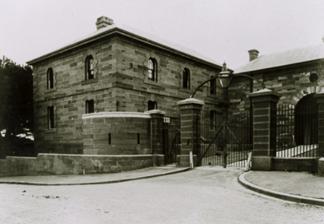
Building: Maitland Gaol
Country: Australia
Year built: 1848
Former prison in East Maitland, New South Wales, Australia Old Maitland Gaol The former Maitland Gaol and Governor's Hous Former Maitland Gaol Location in New South Wales Location John Street, East Maitland , New South Wales , Australia Coordinates 32°44′42″S 151°35′23″E / 32.74500°S 151.58972°E / -32.74500; 151.58972 Status Temporarily Closed(Museum) Security class Maximum security Capacity 174, but has reached 400+ Opened 1848 Closed 31 January 1998 ( 1998-01-31 ) after 147–148 years) Former name Maitland Gaol, Maitland Correctional Centre City Maitland City Council State/province New South Wales Country Australia Building details Former names Maitland Correctional Centre General information Construction started 1826 Completed 1875 Technical details Material Stone Design and construction Architect(s) Mortimer Lewis (1844–48) James Barnet (1851–75) Architecture firm Colonial Architect of New South Wales Main contractor H. Brodie and A. Craig Known for Ivan Milat New South Wales Heritage Register Official name Maitland Correctional Centre Type Built Criteria a., c., e. Designated 2 April 1999 Reference no. 01296 The Old Maitland Gaol , also known as Maitland Correctional Centre , is a heritage-listed former Australian prison located in East Maitland , New South Wales . Its construction was started in 1844 and prisoners first entered the gaol in 1848. By the time of its closure, on 31 January 1998, it had become the longest continuously-run gaol in Australia. It has since been turned into a museum and was a popular tourist attraction. It is currently closed to the public indefinitely due to safety issues. It was added to the New South Wales State Heritage Register on 2 April 1999. History The gaol is in East Maitland, and this location was first used as a gaol in 1843; in the same year two prisoners were hanged there for the murder of a child. Permanent buildings were not begun until 1846 (though a foundation stone was laid in 1844), and the official opening was in December 1848. The first stage included the south-east wing, the gate lodges and the enclosing wall of the original compound, all of stone. The second stage, built 1861-73 under James Barnet, included the north-west wing, the watch towers, the warders' quarters and the governor's residence that flanked the entrance from John Street, the two-storey building that contained a chapel and a school room on the first floor and workshops on the ground floor. Flogging was in place whilst the gaol was being built. Executions were open to the public until 1861, and crowds were common. Hangings took place at the main gates and the back corner of the gaol. Sixteen men were executed at Maitland Gaol between 1849 and 1897 – all for rape or murder. There is still debate as to where some of these executions took place throughout the gaol. The last man executed at Maitland was Charles Hines in May 1897 for allegedly raping his stepdaughter; however, he claimed he was innocent until he took his last breath. In New South Wales, the last corporal punishment occurred at the Maitland Gaol – a whipping, in 1905. Construction on the eastern extension was completed in 1900. Work included perimeter walls, watch towers, women's cell range, workshops and female warders quarters. Maitland became a maximum-security prison in 1972. In 1975 inmates rioted, setting fire to the maintenance block. They used a swag of homemade weapons to attack the prison wardens , protesting about the prison system and the gaol's conditions. The infamous Darcy Dugan was blamed for inciting the riot, while 78 of the rioting inmates were transferred to other prisons. Damage resulting from the riot was estimated at A$ 100,000 . In 1977, Raymond Denning and six others escaped through an exhaust vent in the shower block. They were all back inside in two hours after a massive police sweep on the area. In 1978, a 23-year-old inmate protested for 16 hours by sitting on top of the gaol's administration building. At one stage he disappeared over the roof returning with food. Armed with a softwood stake, he waved to television and Maitland Mercury newspaper journalists. A 5.5-metre (18 ft) long tunnel was discovered in Cell 7 in C Wing in 1980. The man who informed the warden of the tunnel had his throat cut so viciously his head swung back on his shoulders. His body was hidden with a sheet of plastic painted the same colour as the floor. The tunnel was filled in with two truckloads of concrete. There were many other escape attempts but most failed; of 32 attempted escapees, 31 were recaptured. In 1993, a block of modern prison cells was built above the kitchens, designed to house only the prisoners who worked in the kitchens. These cells were designed to house, usually, only one inmate at a time. Only trusted inmates who showed good behaviour and had cooking skills worked in the kitchens. Also built in 1993, 5-wing was a high-security cell block designed to house inmates who had committed heinous crimes or crimes against other inmates. 5-wing inmates had no contact with anyone at all. These inmates had their own exercise yards, which contained a shower. They were allowed in there for only one hour per day. This was the last cell block to be built before the gaol's closure in 1998. In this cell block was also a clinic designed to treat inmates who had swallowed razor blades or drugs. In April 1996, state Minister for Corrective Services Bob Debus announced the closure of Maitland Gaol as part of an overhaul of the NSW prison system, as its accommodation and working conditions were no longer considered appropriate in the context of the Government 's plans for correctional facilities. In 1997, George Savvas and Ivan Milat had planned an escape from the gaol but were stopped by correctional officers. The day after the escape was planned for, Savvas was found dead in his cell after hanging himself. He and Milat were housed in the 5-wing cell block. The gaol closed in January 1998. Maitland City Council was offered a 50-year lease in February 1999. Description The Maitland Gaol complex is positioned on top of the main hill at East Maitland. It is the focal point of the town and an important confirmation of the axial town planning concept of the Surveyor General of that time, Sir Thomas Mitchell. Made mainly of sandstone and metal roofing, the building structures are set out on the same north-west bearing as the predominant street pattern of East Maitland. The cell block Wings "A" and "B" were located symmetrically about the Gate House axis in the 1840s being of equal distance from the axis. The houses of the Governor of the Jail and of the Lieutenant-Governor project forwards from the gaol wall to form a court, with the main entrance at the far end. The newer extension on the western side is of red coloured brick. Heritage listing On 2 April 1999 the Maitland Correctional Centre was listed on the New South Wales State Heritage Register with the following statement of significance: Maitland Gaol is of considerable significance because it is the oldest substantially intact country gaol in NSW. It is Australia's oldest structure in continuous use as a gaol. It is the only surviving example of the group of "Inspectors' Gaols" designed by the Colonial Architect in NSW and built during the 1840s. Together with the courthouse, it provides an elevated focal point at the north-west end of William Street, the grand axis of the 1829 town plan. In addition, Maitland Gaol was built of local stone and has a substantially homogenous character of a 19th century stone precinct. It is a showcase of stone, iron and timber work from the 1840s to the 1890s, much of it executed by local and prison artisans. — Statement of significance, New South Wales State Heritage Register . Notable prisoners Kevin Crump – Convicted for the double murder of James Ian Lamb and Virginia Morse when with accomplice Allan Baker Darcy Dugan – (1920–1991), bank robber. David Eastman – wrongly convicted of the assassination of AFP Assistant Commissioner Colin Winchester . Andrew Garforth – convicted of the kidnapping, sexual assault and murder of nine-year-old schoolgirl Ebony Simpson . Henry (Harry) Arthur Hooton – (1908–1961) unarmed robbery. Peter Macari – Extortionist who threatened to blow up a Qantas jet. Ivan Milat – Serial killer, responsible for the backpacker murders from 1989–1993 in the NSW Belanglo State Forest Neddy Smith – Sydney underworld figure and murderer. John Travers , Michael Murdoch, and brothers Michael, Leslie and Gary Murphy – convicted of the murder of Anita Cobby . Stephen 'Shorty' Jamieson, Matthew Elliott, and Bronson Blessington – convicted of the murder of Janine Balding . Tours Visitors can take a self-guided audio tour of the historic prison or can take guided theme tours. Australian Museum of Clothing and Textiles The "Australian Museum of Clothing and Textiles" is located in the Maitland Gaol and features clothing and accessories, textiles and related items. See also New South Wales portal Punishment in Australia References